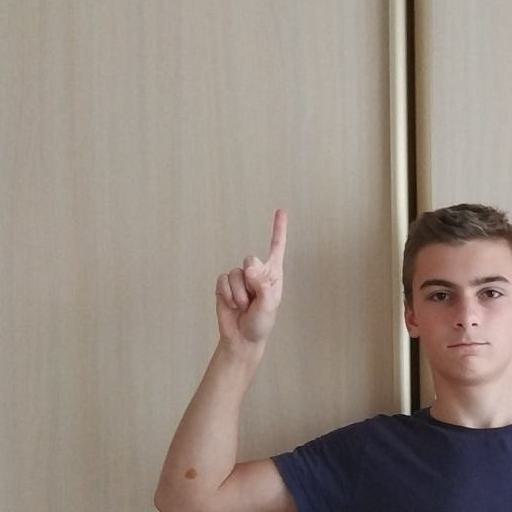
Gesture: one